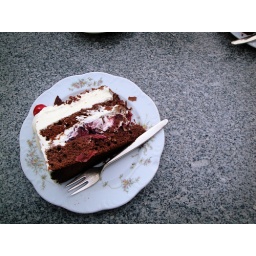
black forest cake in Staufen, Germany